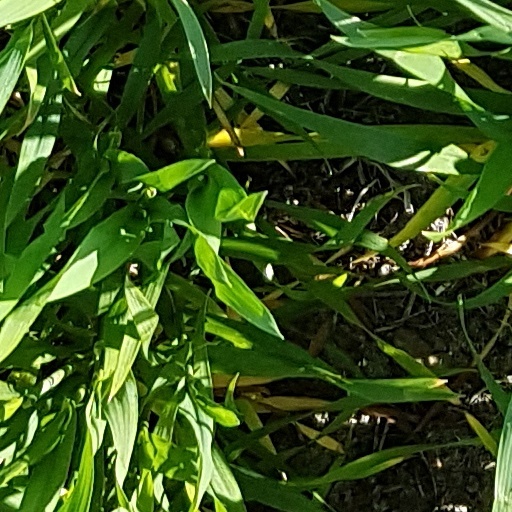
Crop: wheat